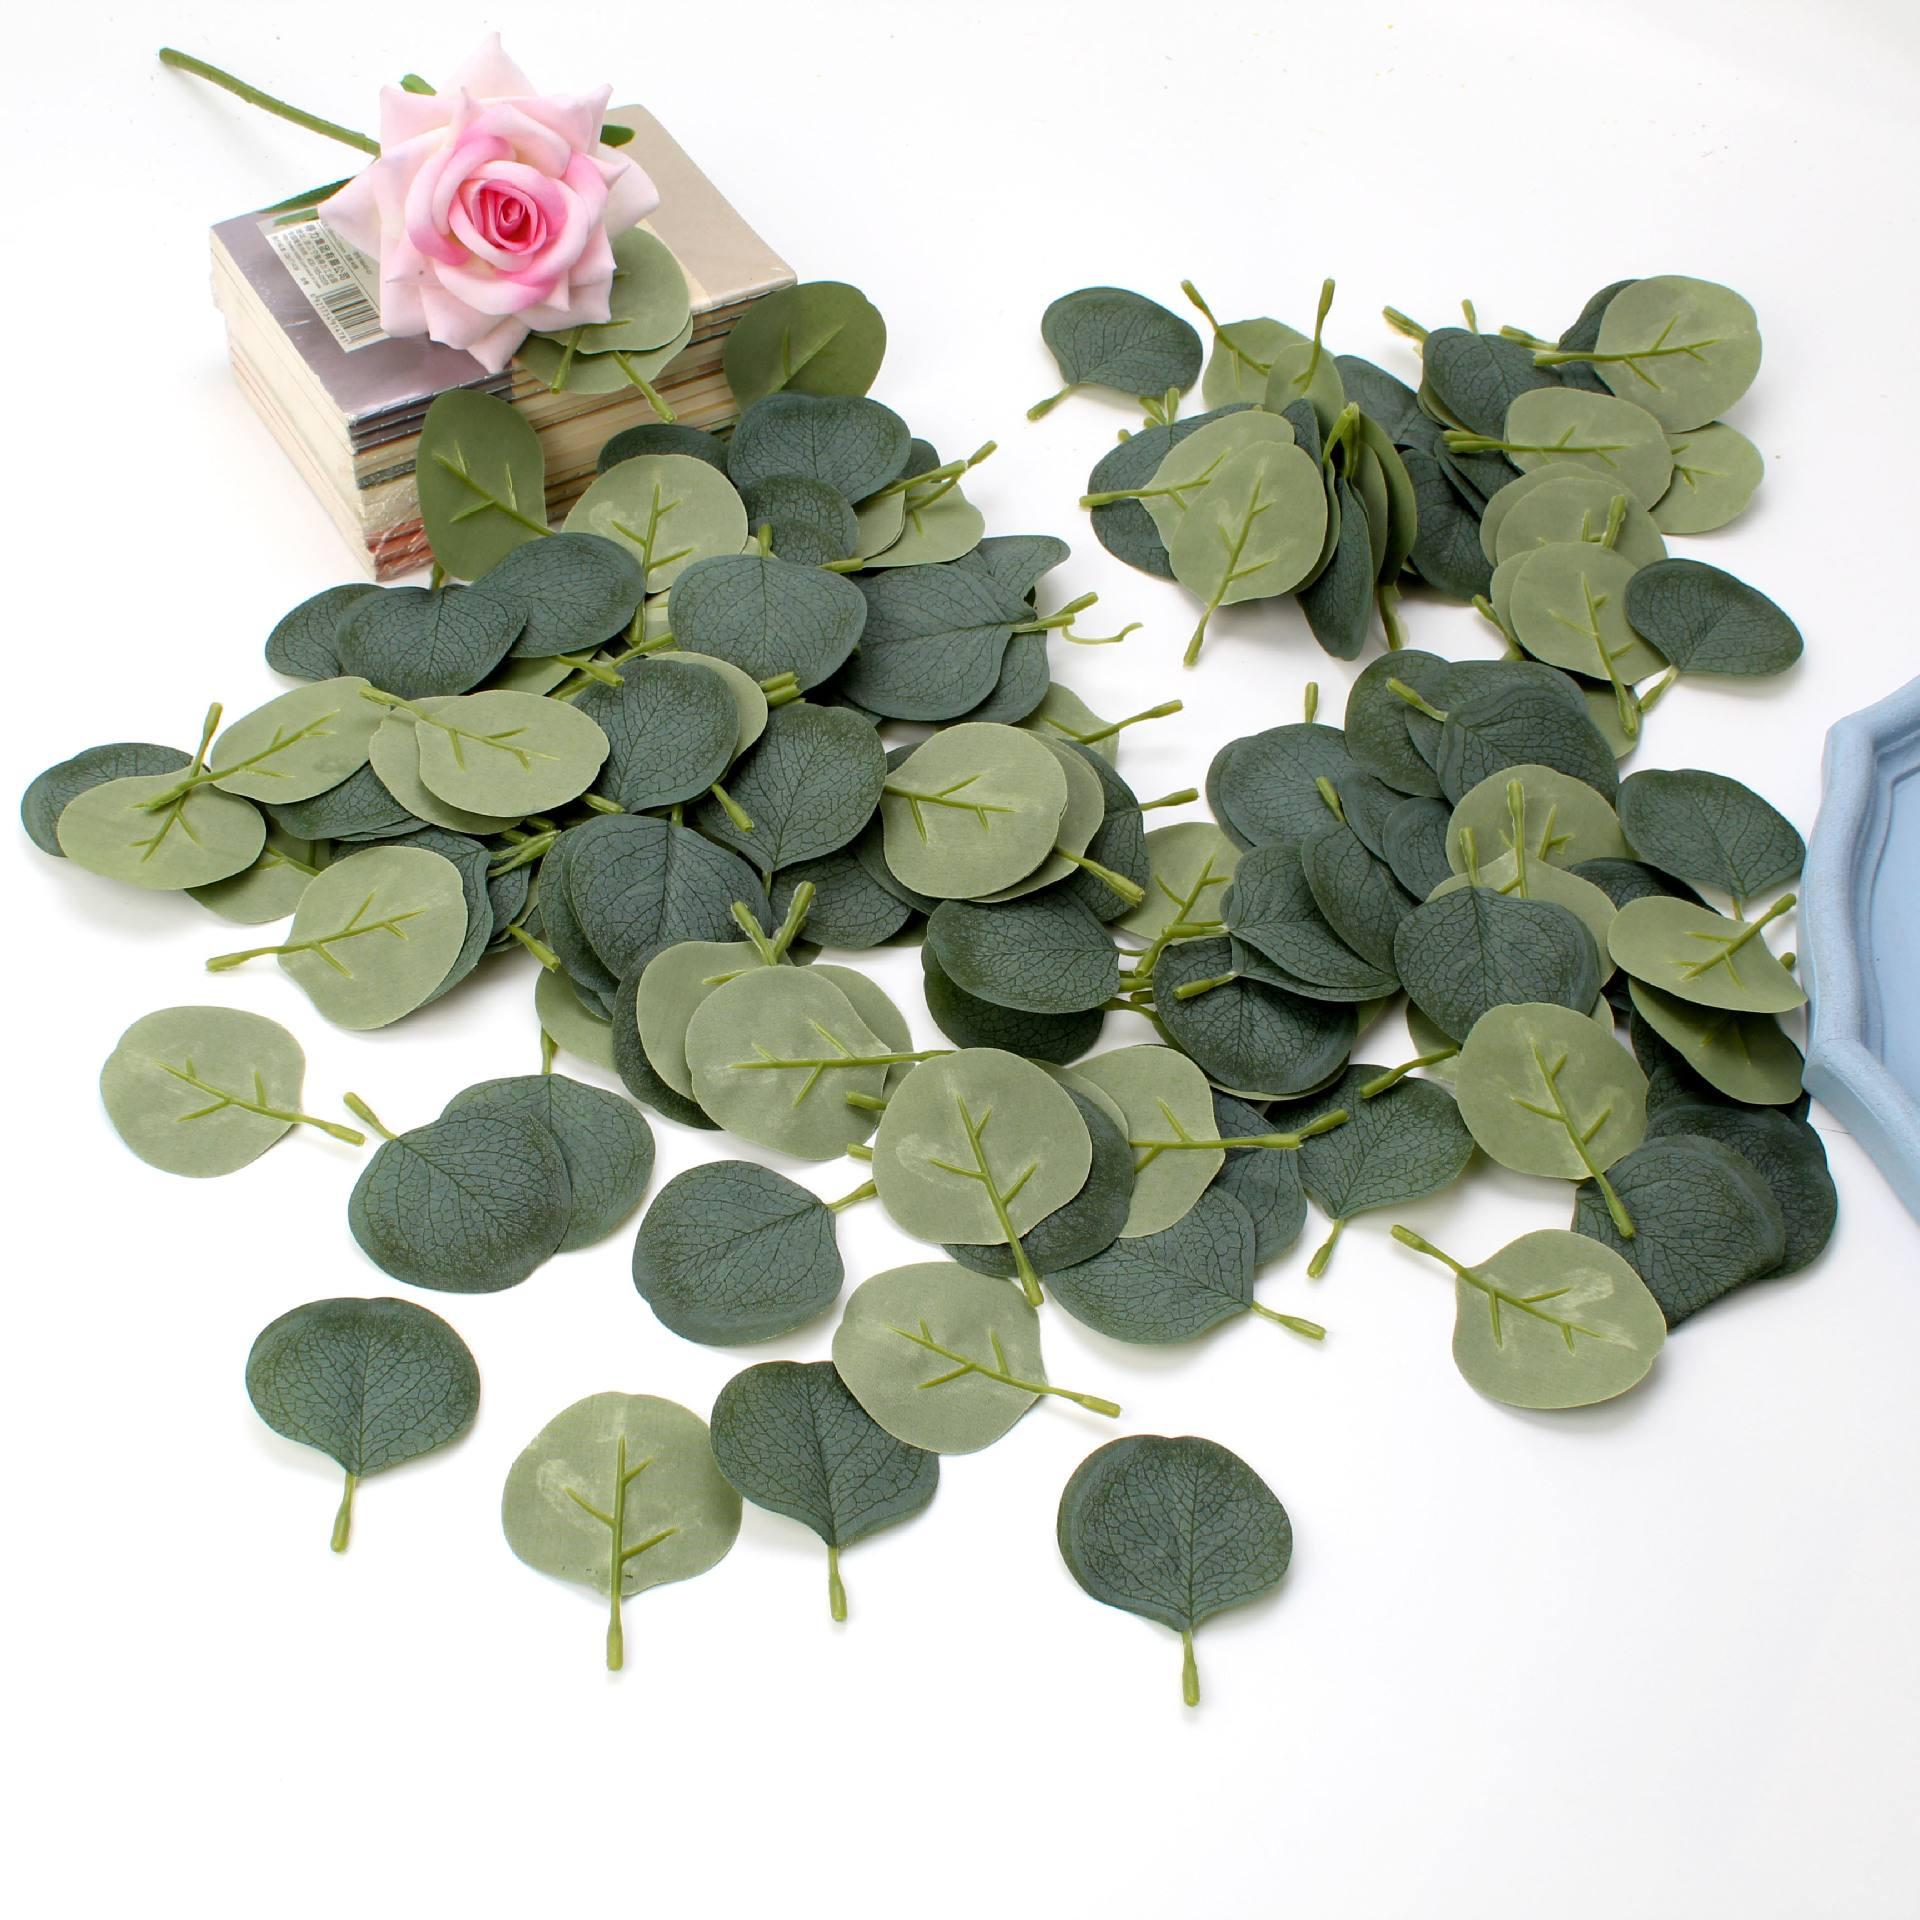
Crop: apple
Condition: healthy